Raluca Sbîrcia

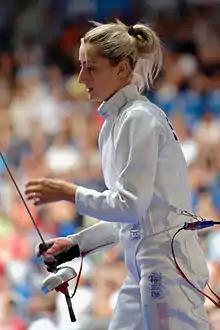
Sbîrcia at the 2013 World Fencing Championships

Raluca Sbîrcia (born 14 July 1989) is a Romanian épée fencer, bronze medallist in the 2013 World Fencing Championships.